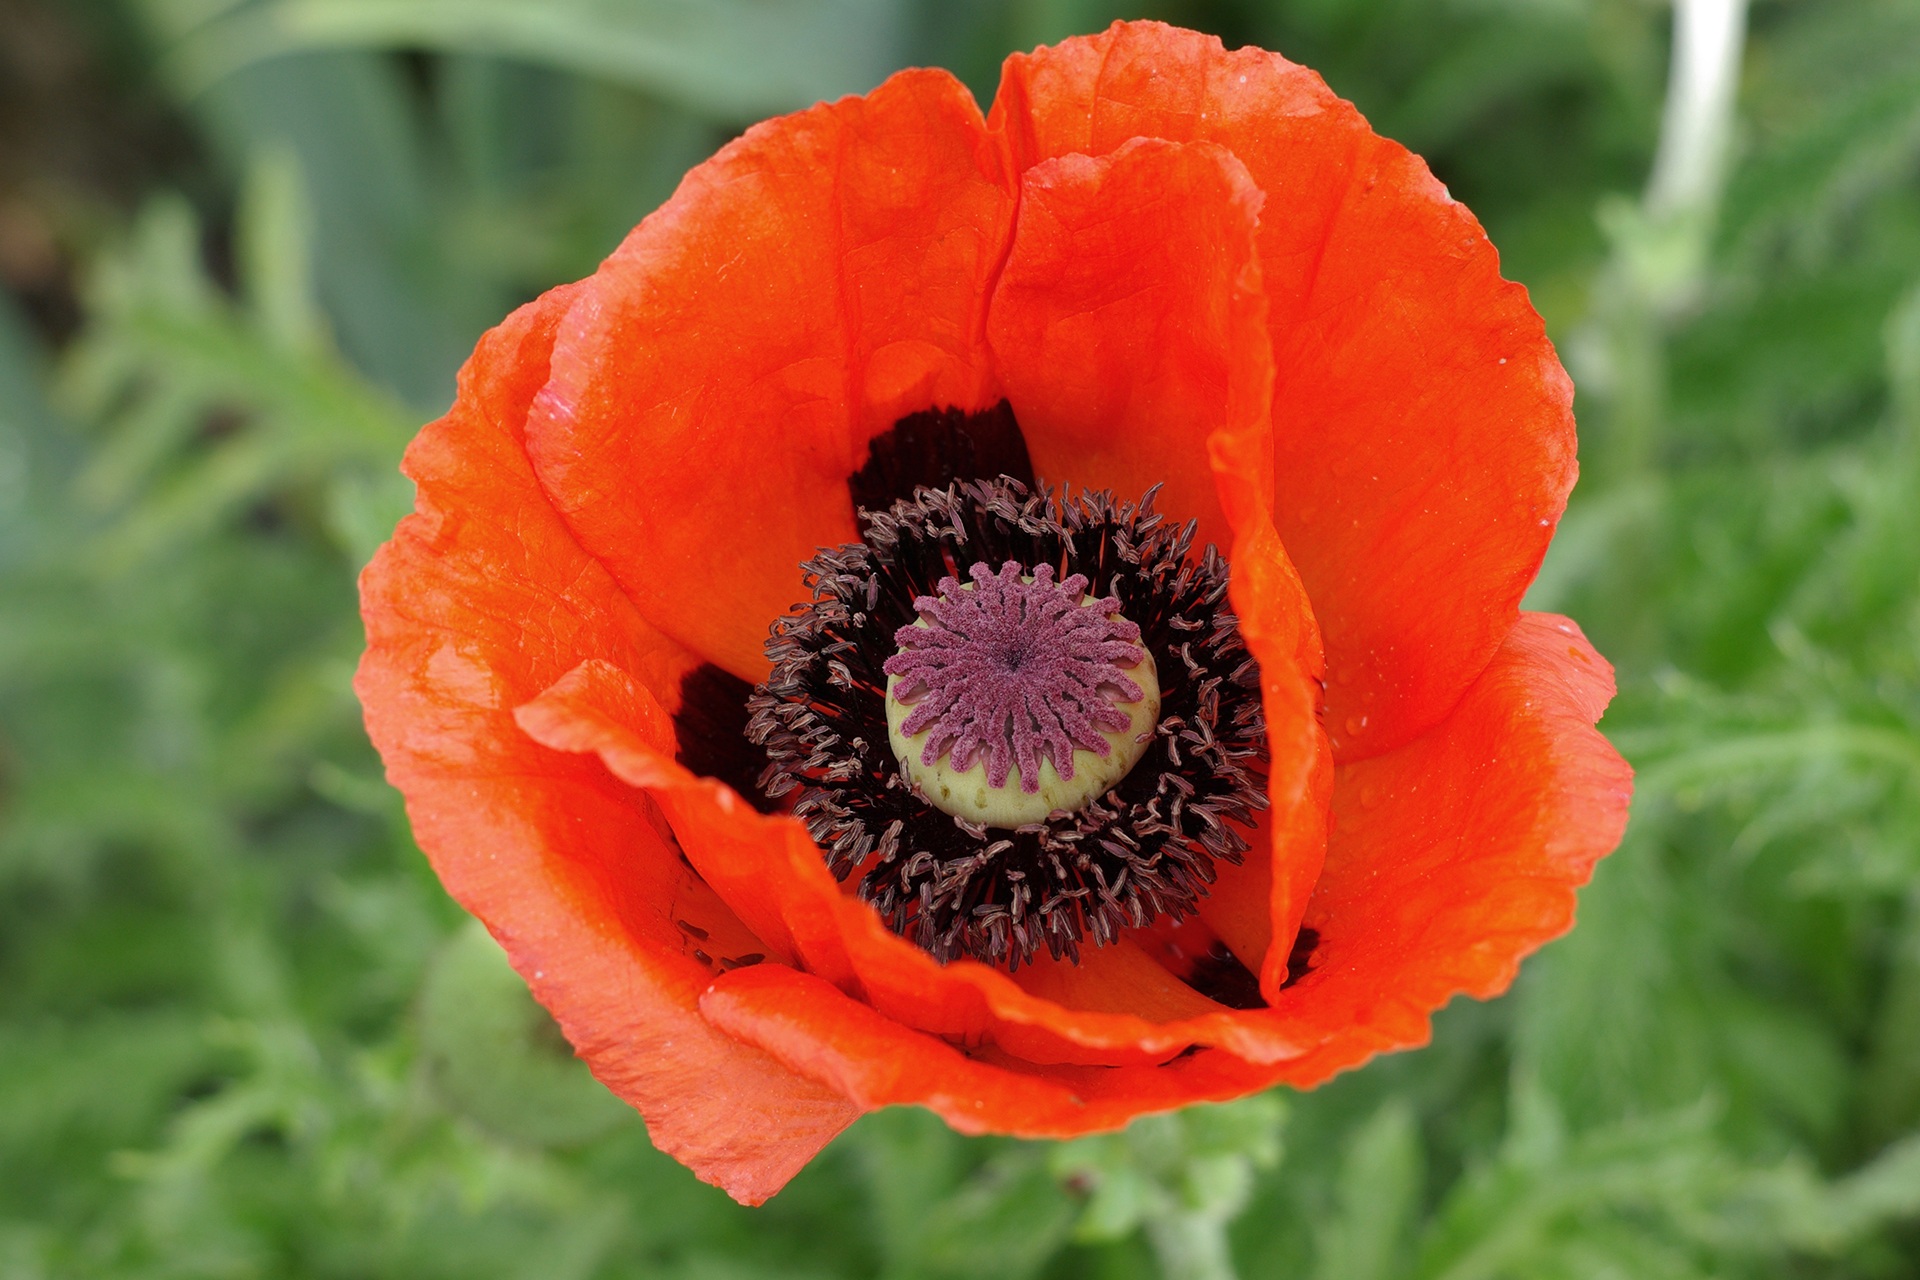
blossom, plant, flower, petal, bloom, color, flora, klatschmohn, red poppy, poppy, coquelicot, macro photography, flowering plant, annual plant, land plant, poppy family